John Chichester (died 1669)

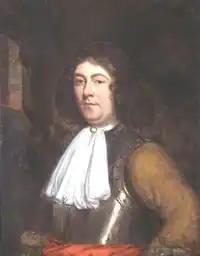
Sir John III Chichester (1598–1669) of Hall, dressed in Civil War armour. English School c.1650, National Trust, Arlington Court collection, Devon, ref:987416. Bequeathed by Miss Rosalie Chichester of Arlington Court, 1949

Sir John III Chichester (1598 – 24 September 1669) of Hall was member of parliament for Lostwithiel in Cornwall in 1624.